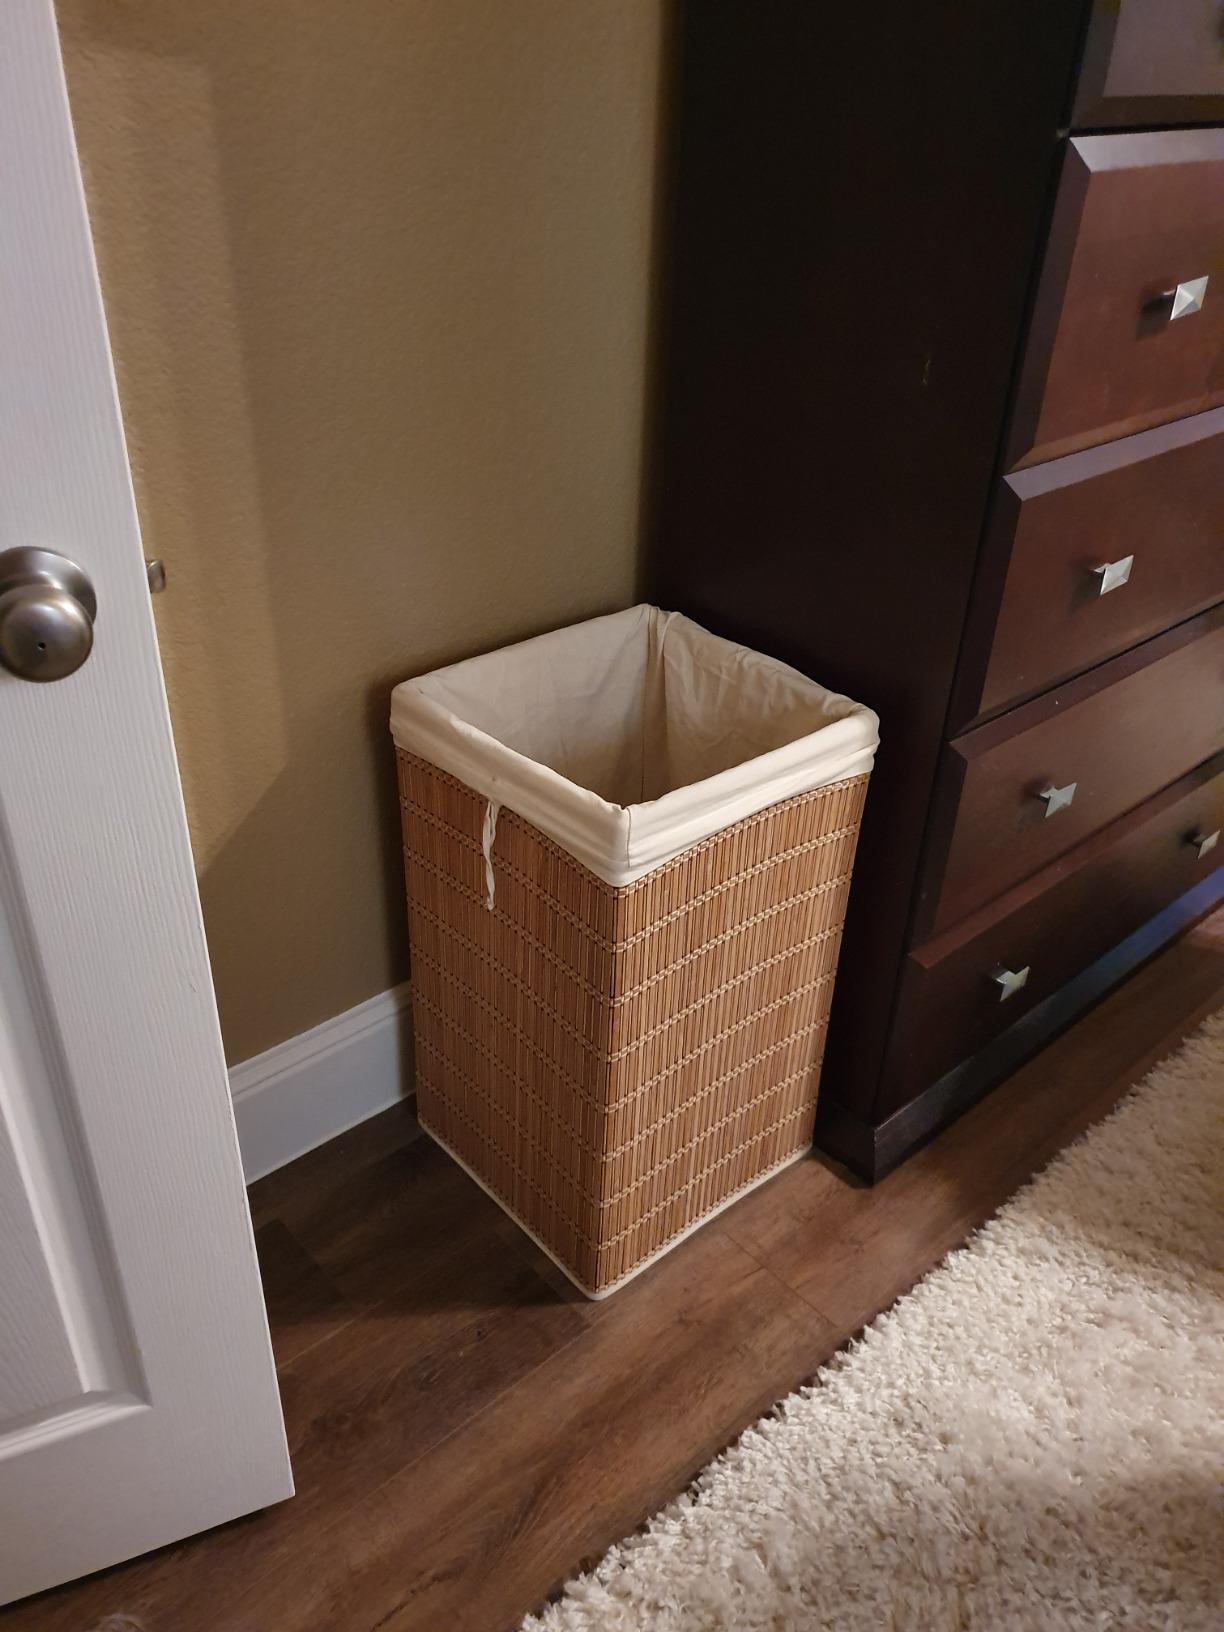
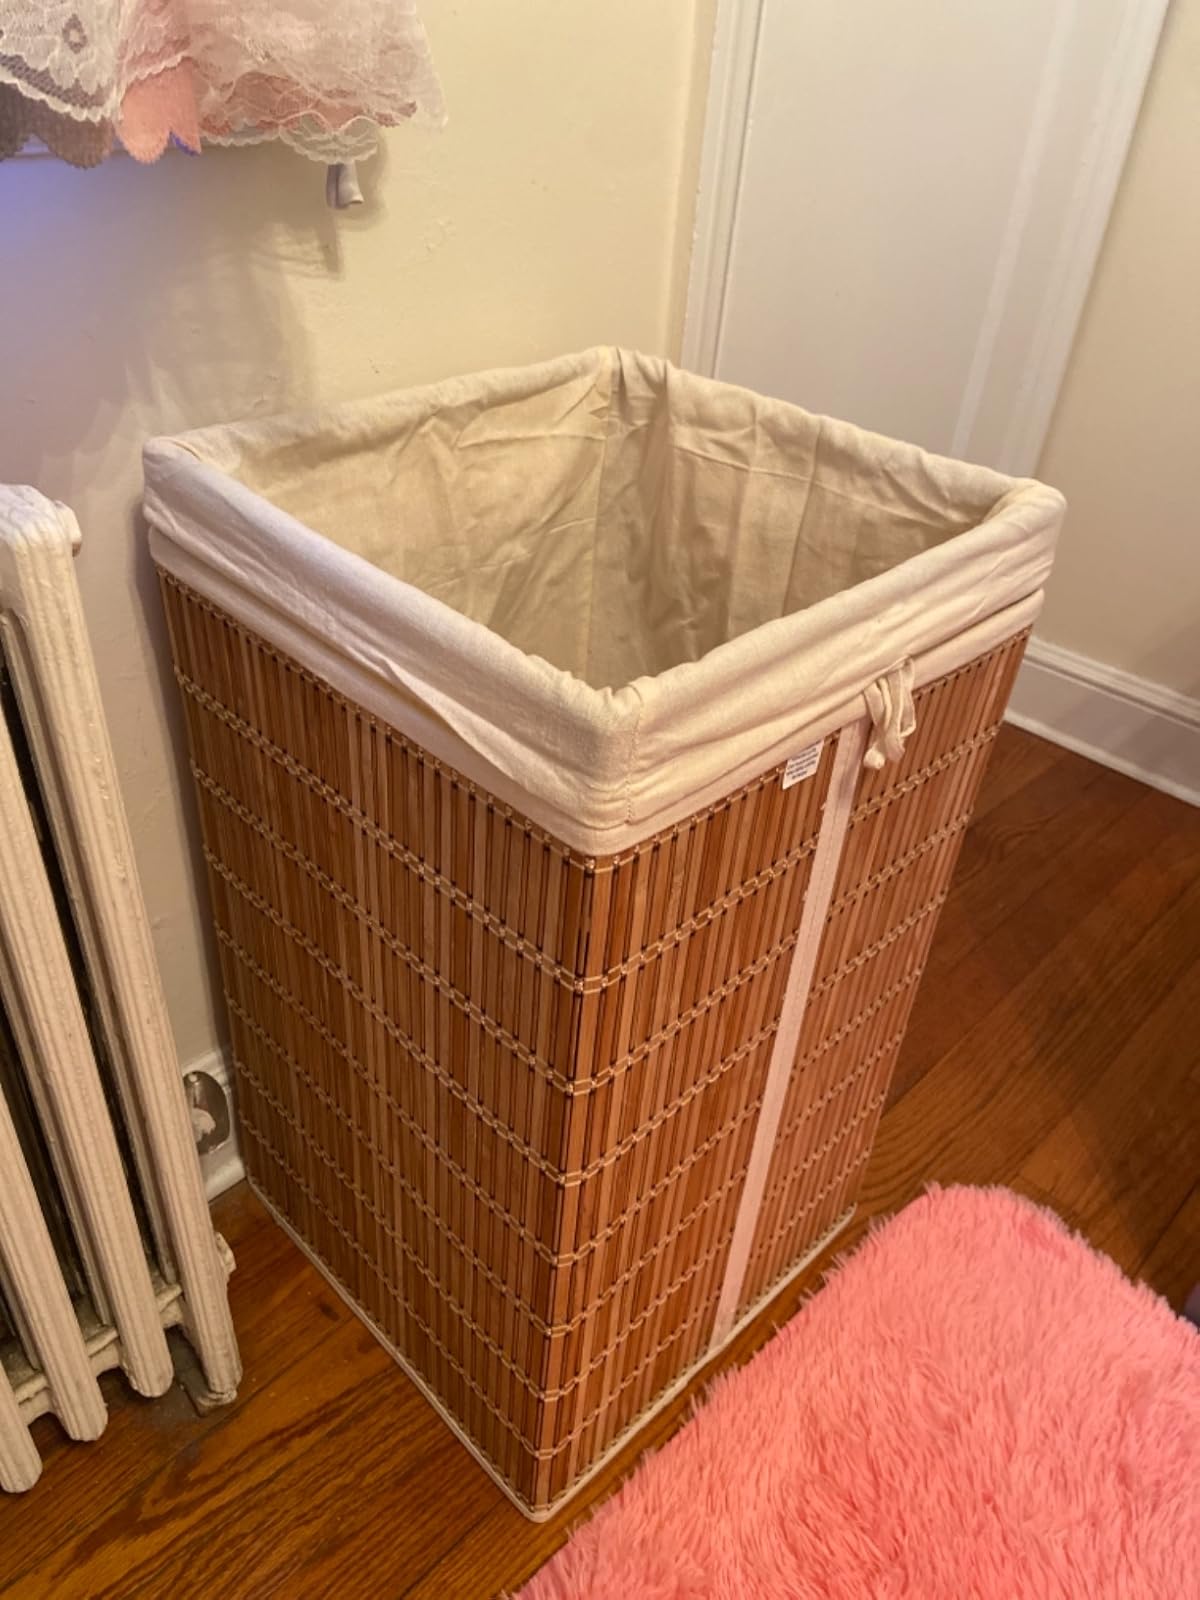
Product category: items_hamper
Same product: yes